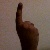
The image shows a hand gesture representing the number 1 in Indian Sign Language.